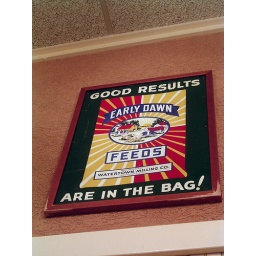
Good results are in the bag!A sign on the wall in the Grainery.